Devin Enterprises

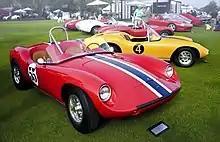
Eight of the original Devin C sports cars were featured at The Quail, A Motorsports Gathering in 2017

In 1959 Devin took the body of the D model and revised the chassis to accept the newly introduced Chevrolet six-cylinder, horizontally opposed, air-cooled engine known as the "Chevrolet Turbo-Air 6 engine" and 4-speed transaxle as used in the Chevrolet Corvair. Rear suspension and brakes from the Corvair were also part of the package. The resulting car was called the Devin C. Like the Devin D, it was offered as a component car in kit form with a painted body already bonded to the frame, laminated windshield, and doors and deck lids already attached or as a completed car built by Devin Enterprises. The Devin C was priced at US$2500.00 in kit form or US$4500.00 for a fully assembled car.